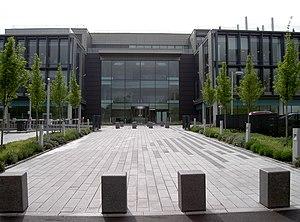
Imperial Brands, précédemment Imperial Tobacco, est l’un des cinq grands groupes de tabac internationaux et le principal fabricant de tabac au Royaume-Uni. Il fabrique et commercialise une large gamme de cigarettes, tabacs à rouler, cigares, papiers et tubes.